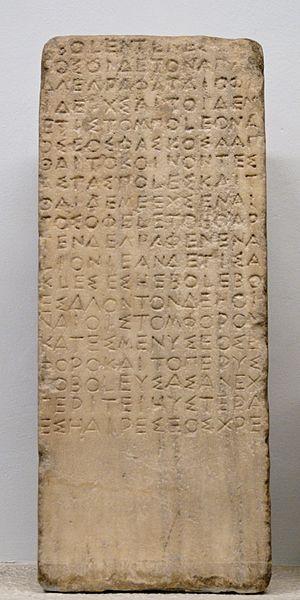
Fragment d'un décret sur la collecte du tribut auprès des membres de la Ligue de Délos, probablement promulgué au printemps 447 av. J.-C.